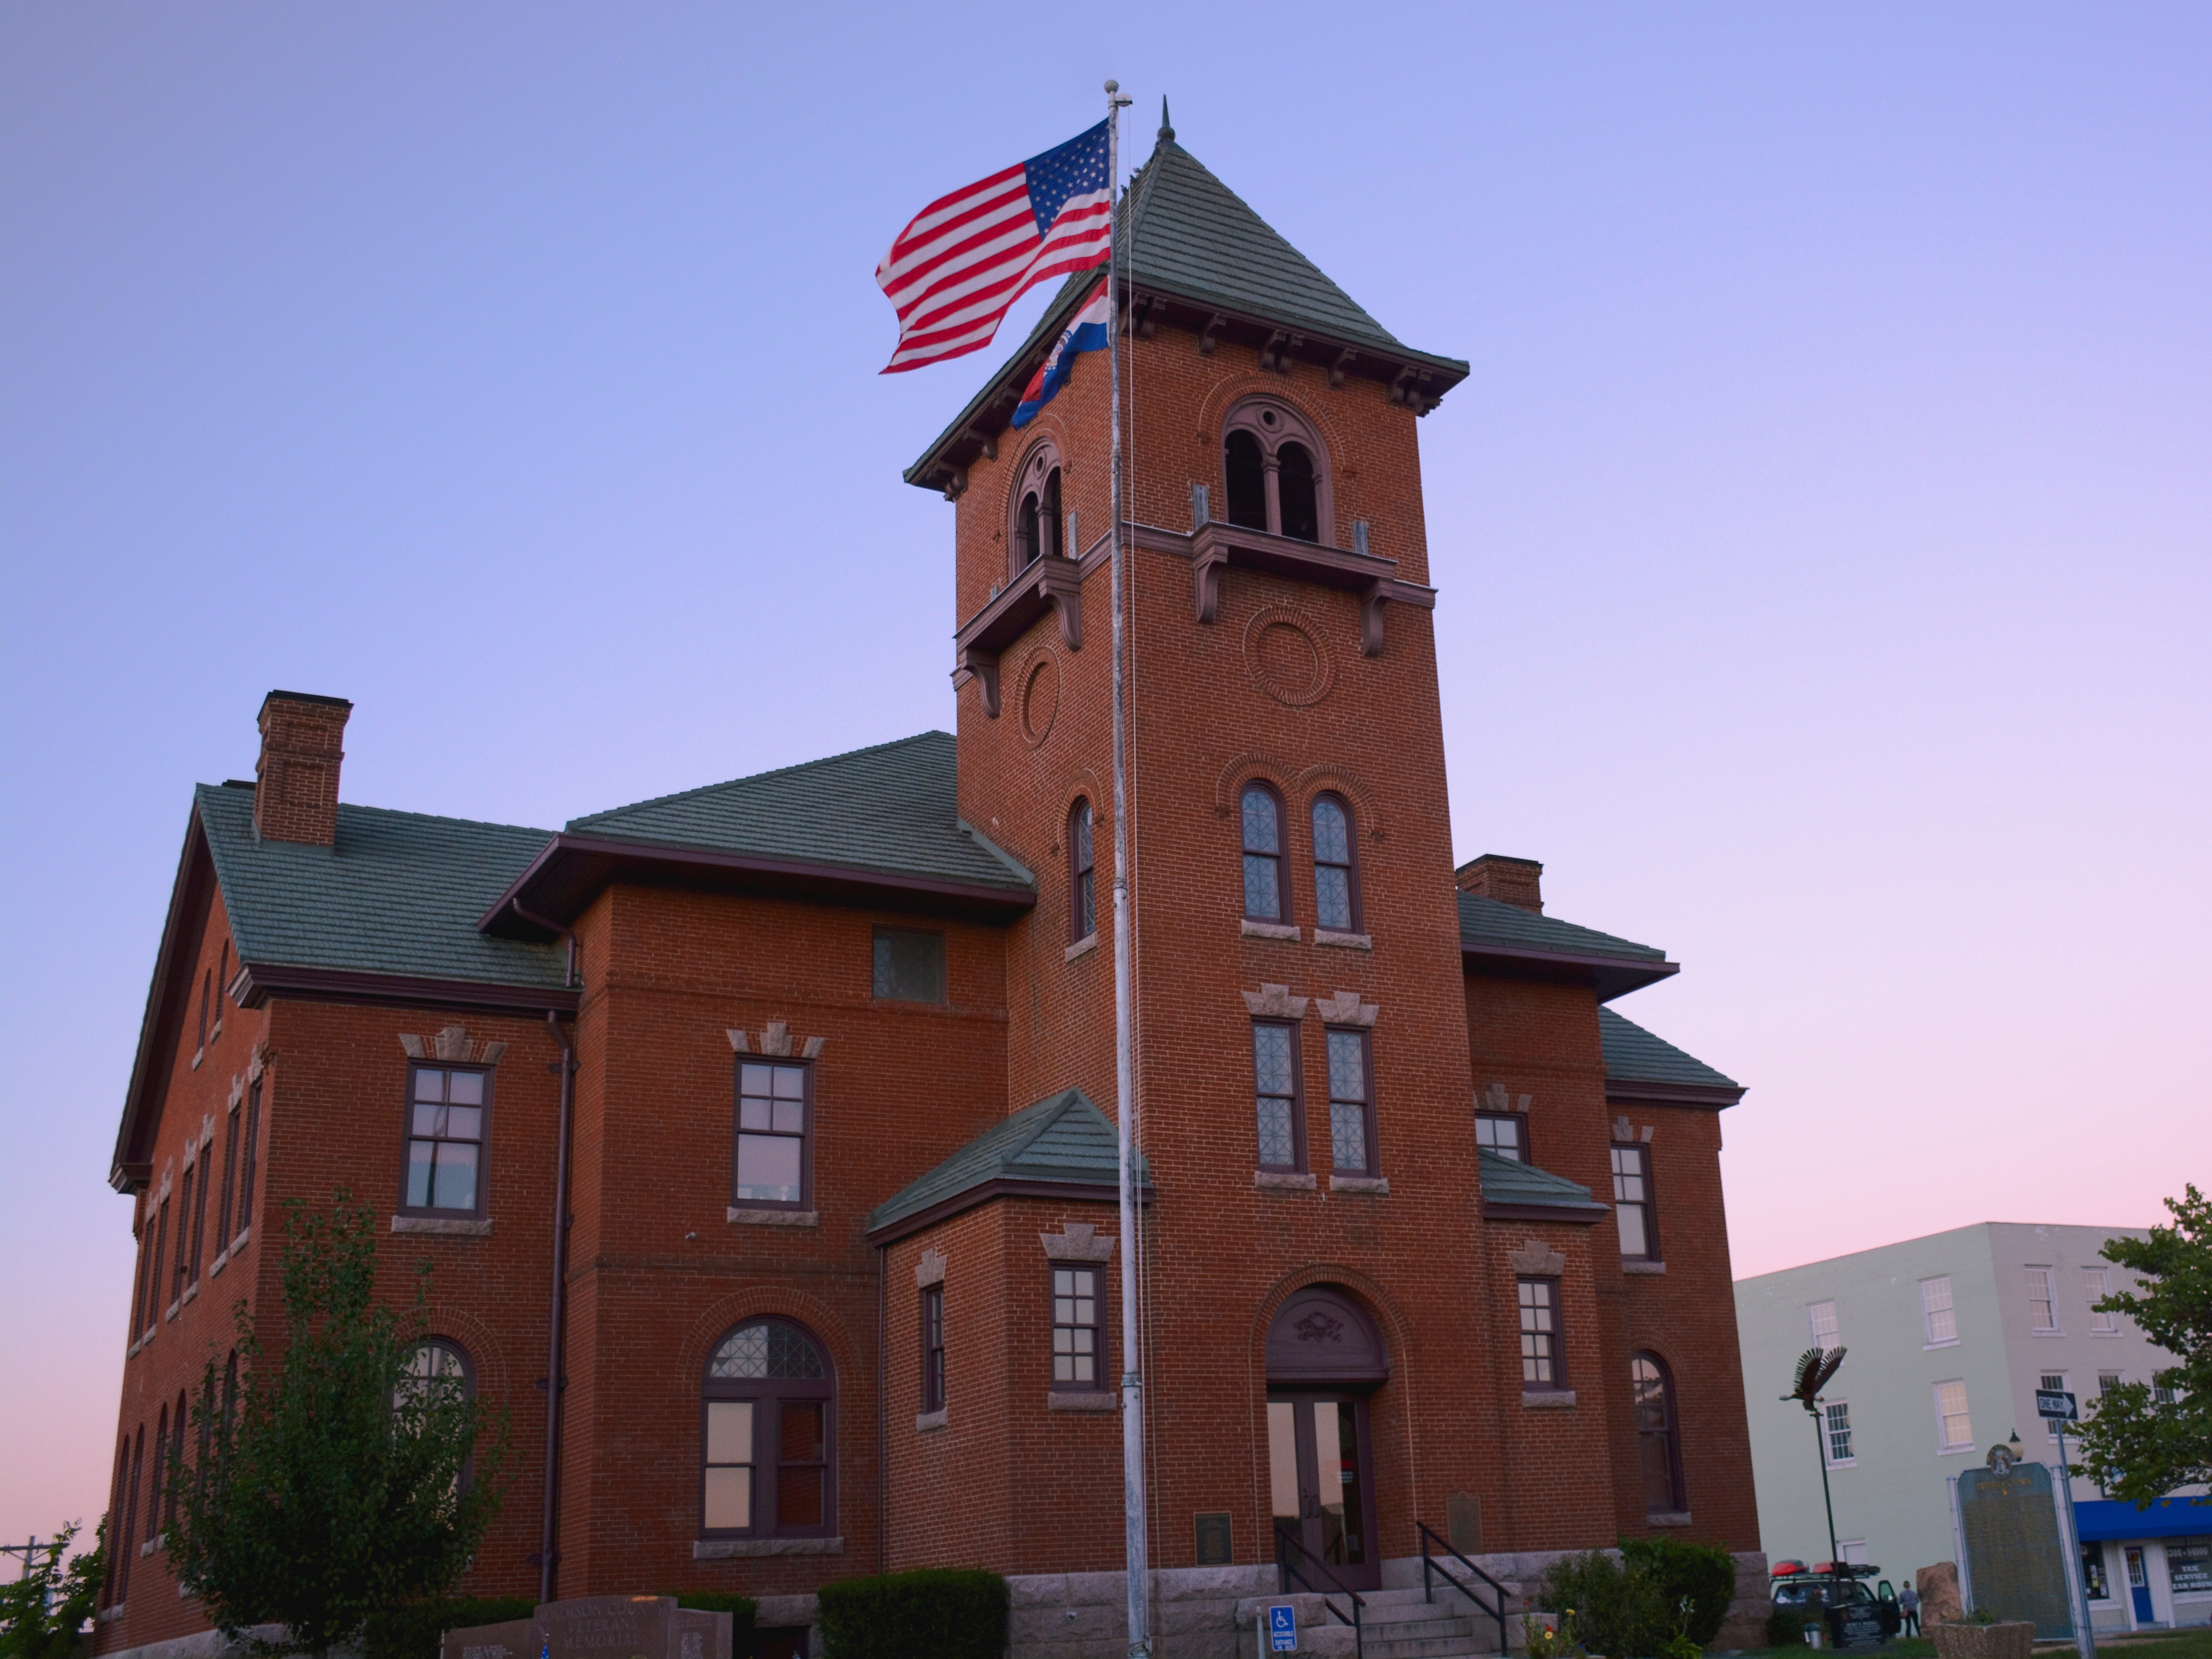
architecture, house, town, building, downtown, tower, landmark, facade, church, estate, neighbourhood